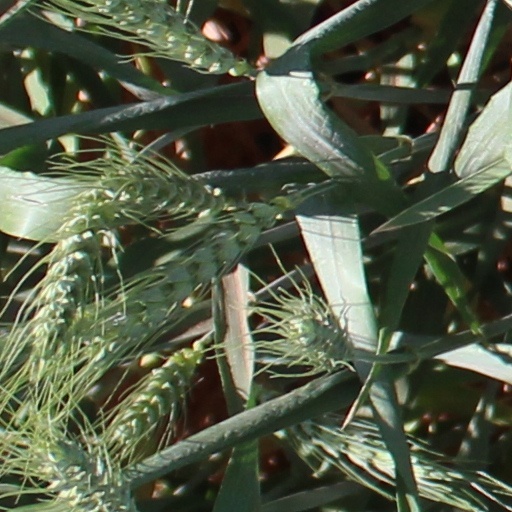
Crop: wheat